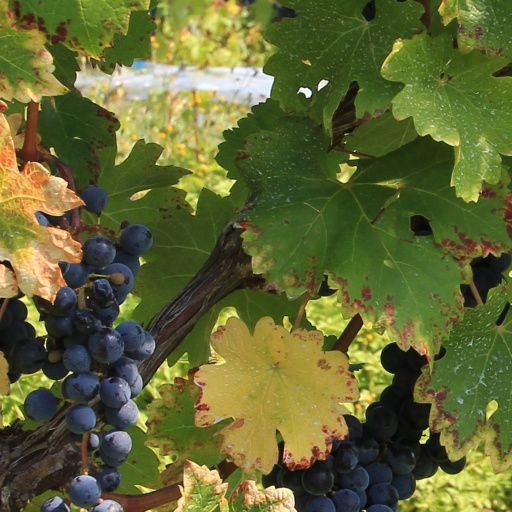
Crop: grape